Dureil

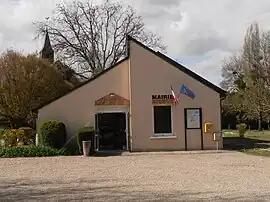
Town hall

Dureil is a commune in the Sarthe department in the Pays de la Loire region in north-western France.